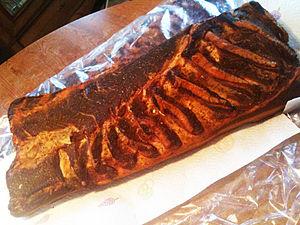
Travers de porc boucané
Le travers de porc est un morceau de viande de porc et de découpe en boucherie, qui correspond aux côtes de l'animal présentes au niveau de la cage thoracique en dessous des membres antérieurs.
La cuisine guyanaise est riche des différentes cultures et styles gastronomique qui se mélangent en Guyane, les restaurants chinois côtoient les restaurants créoles dans les grandes villes comme Cayenne, Kourou et Saint-Laurent-du-Maroni. La gastronomie guyanaise rassemble à l'origine les cuisines créole guyanaise, bushinengue et amérindienne. Toutes ces cuisines ont plusieurs ingrédients en commun :
Un boucanier est à l'origine un coureur des bois de Saint-Domingue qui chassait les bœufs sauvages pour en boucaner la viande, c'est-à-dire la sécher à la fumée sur le boucan. Par extension, le terme de boucanier a désigné un écumeur de mer, un pirate, après que les boucaniers se sont associés aux flibustiers sous le vocable de « Frères de la Côte ». Il s'agit alors d'aventuriers, corsaires ou pirates, qui vivaient essentiellement du produit de leur chasse et de contrebande.